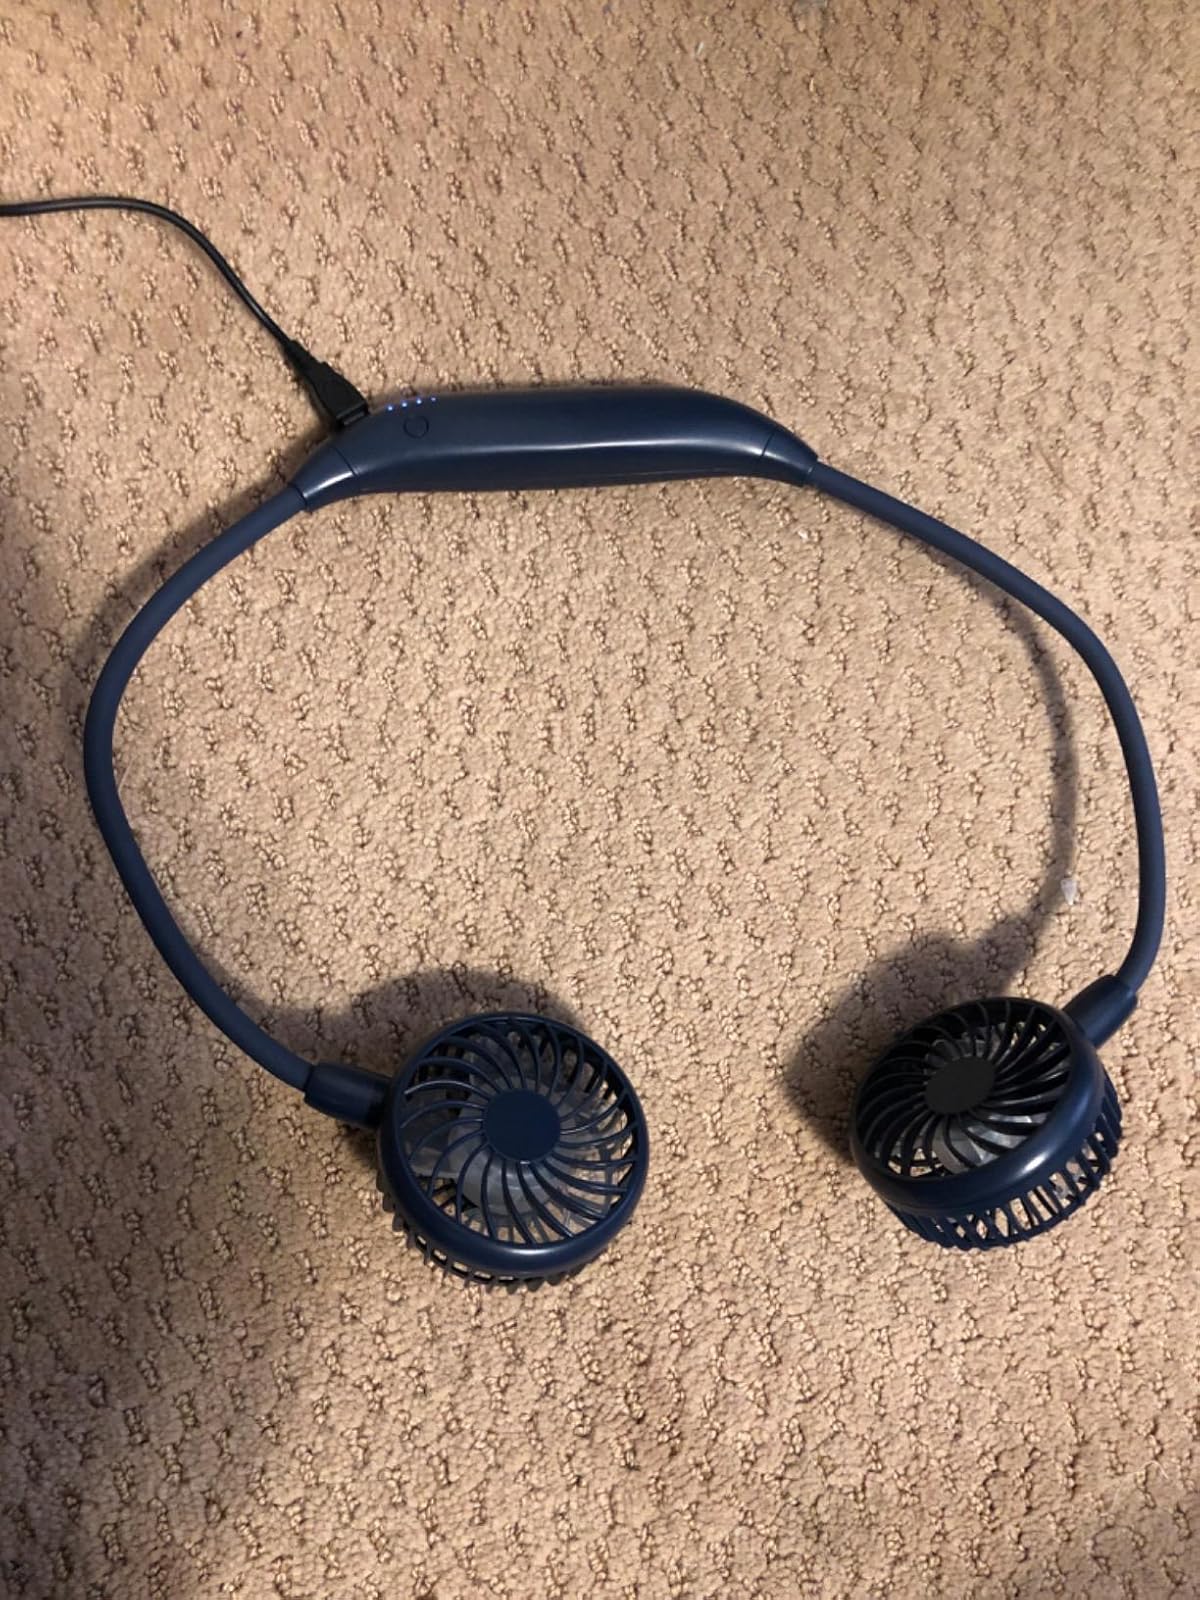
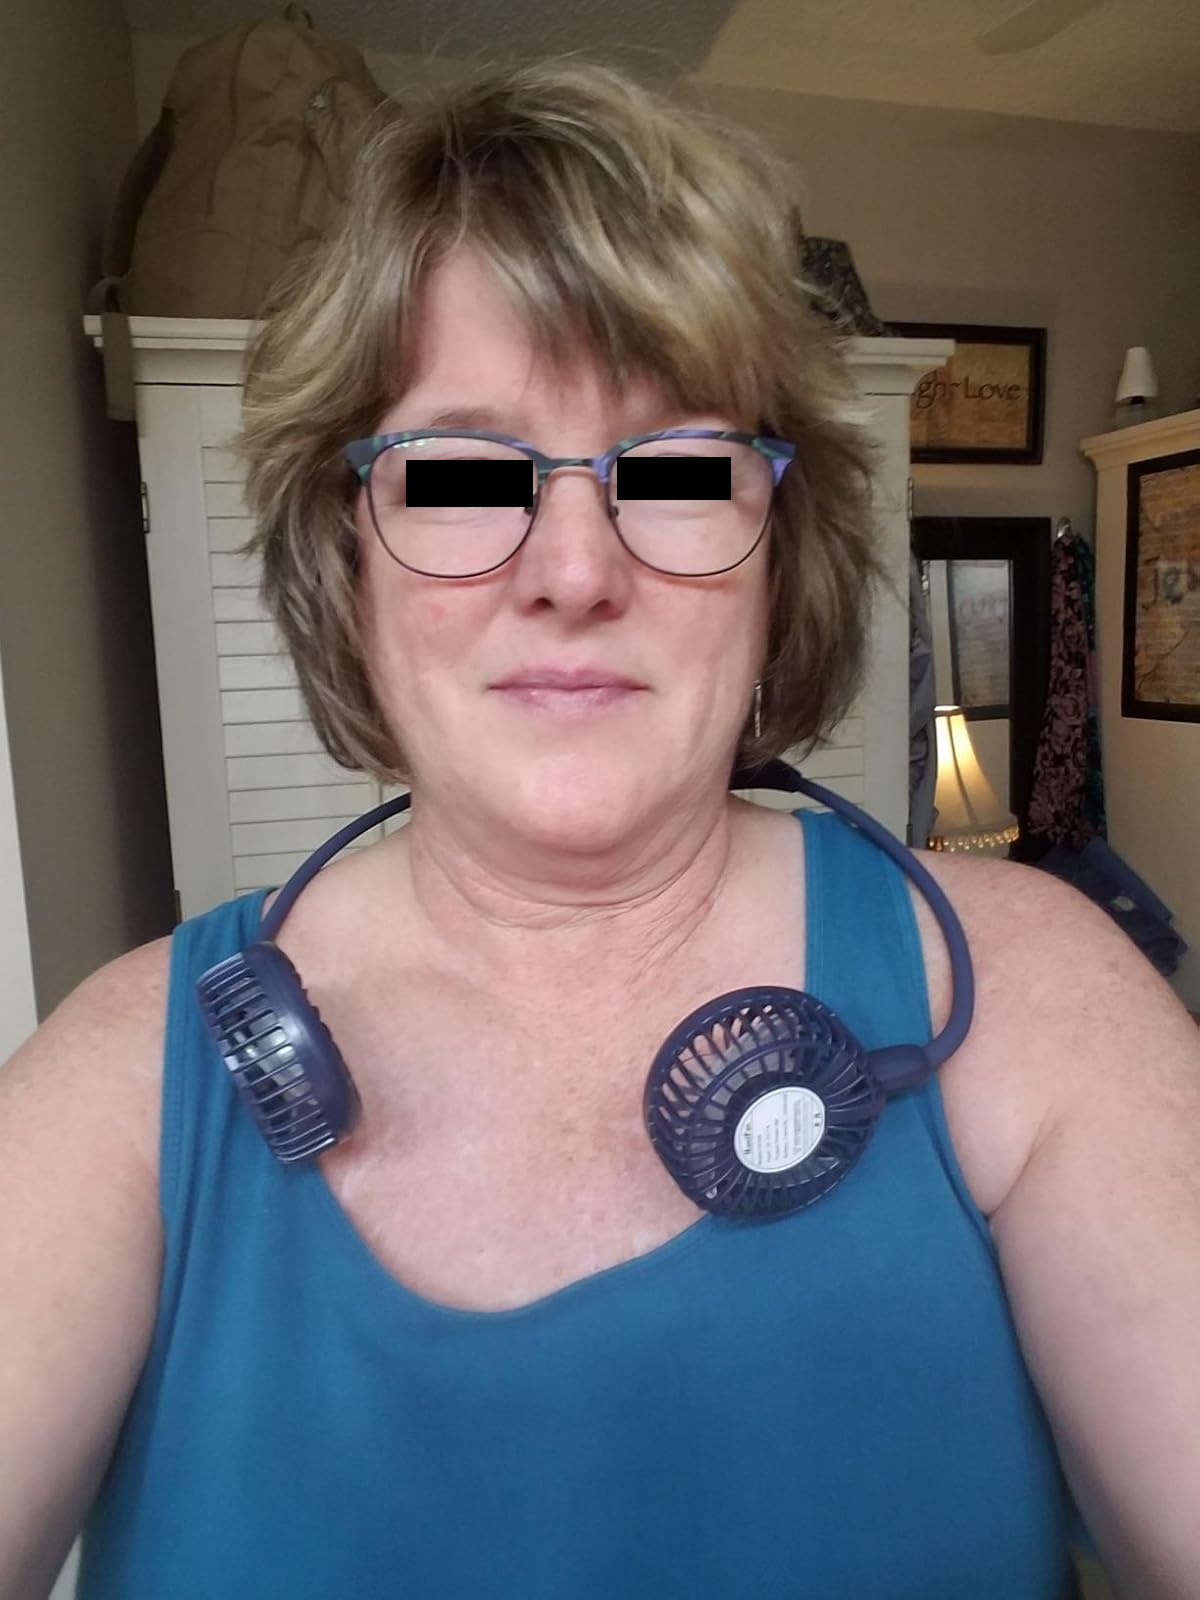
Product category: fan
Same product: yes